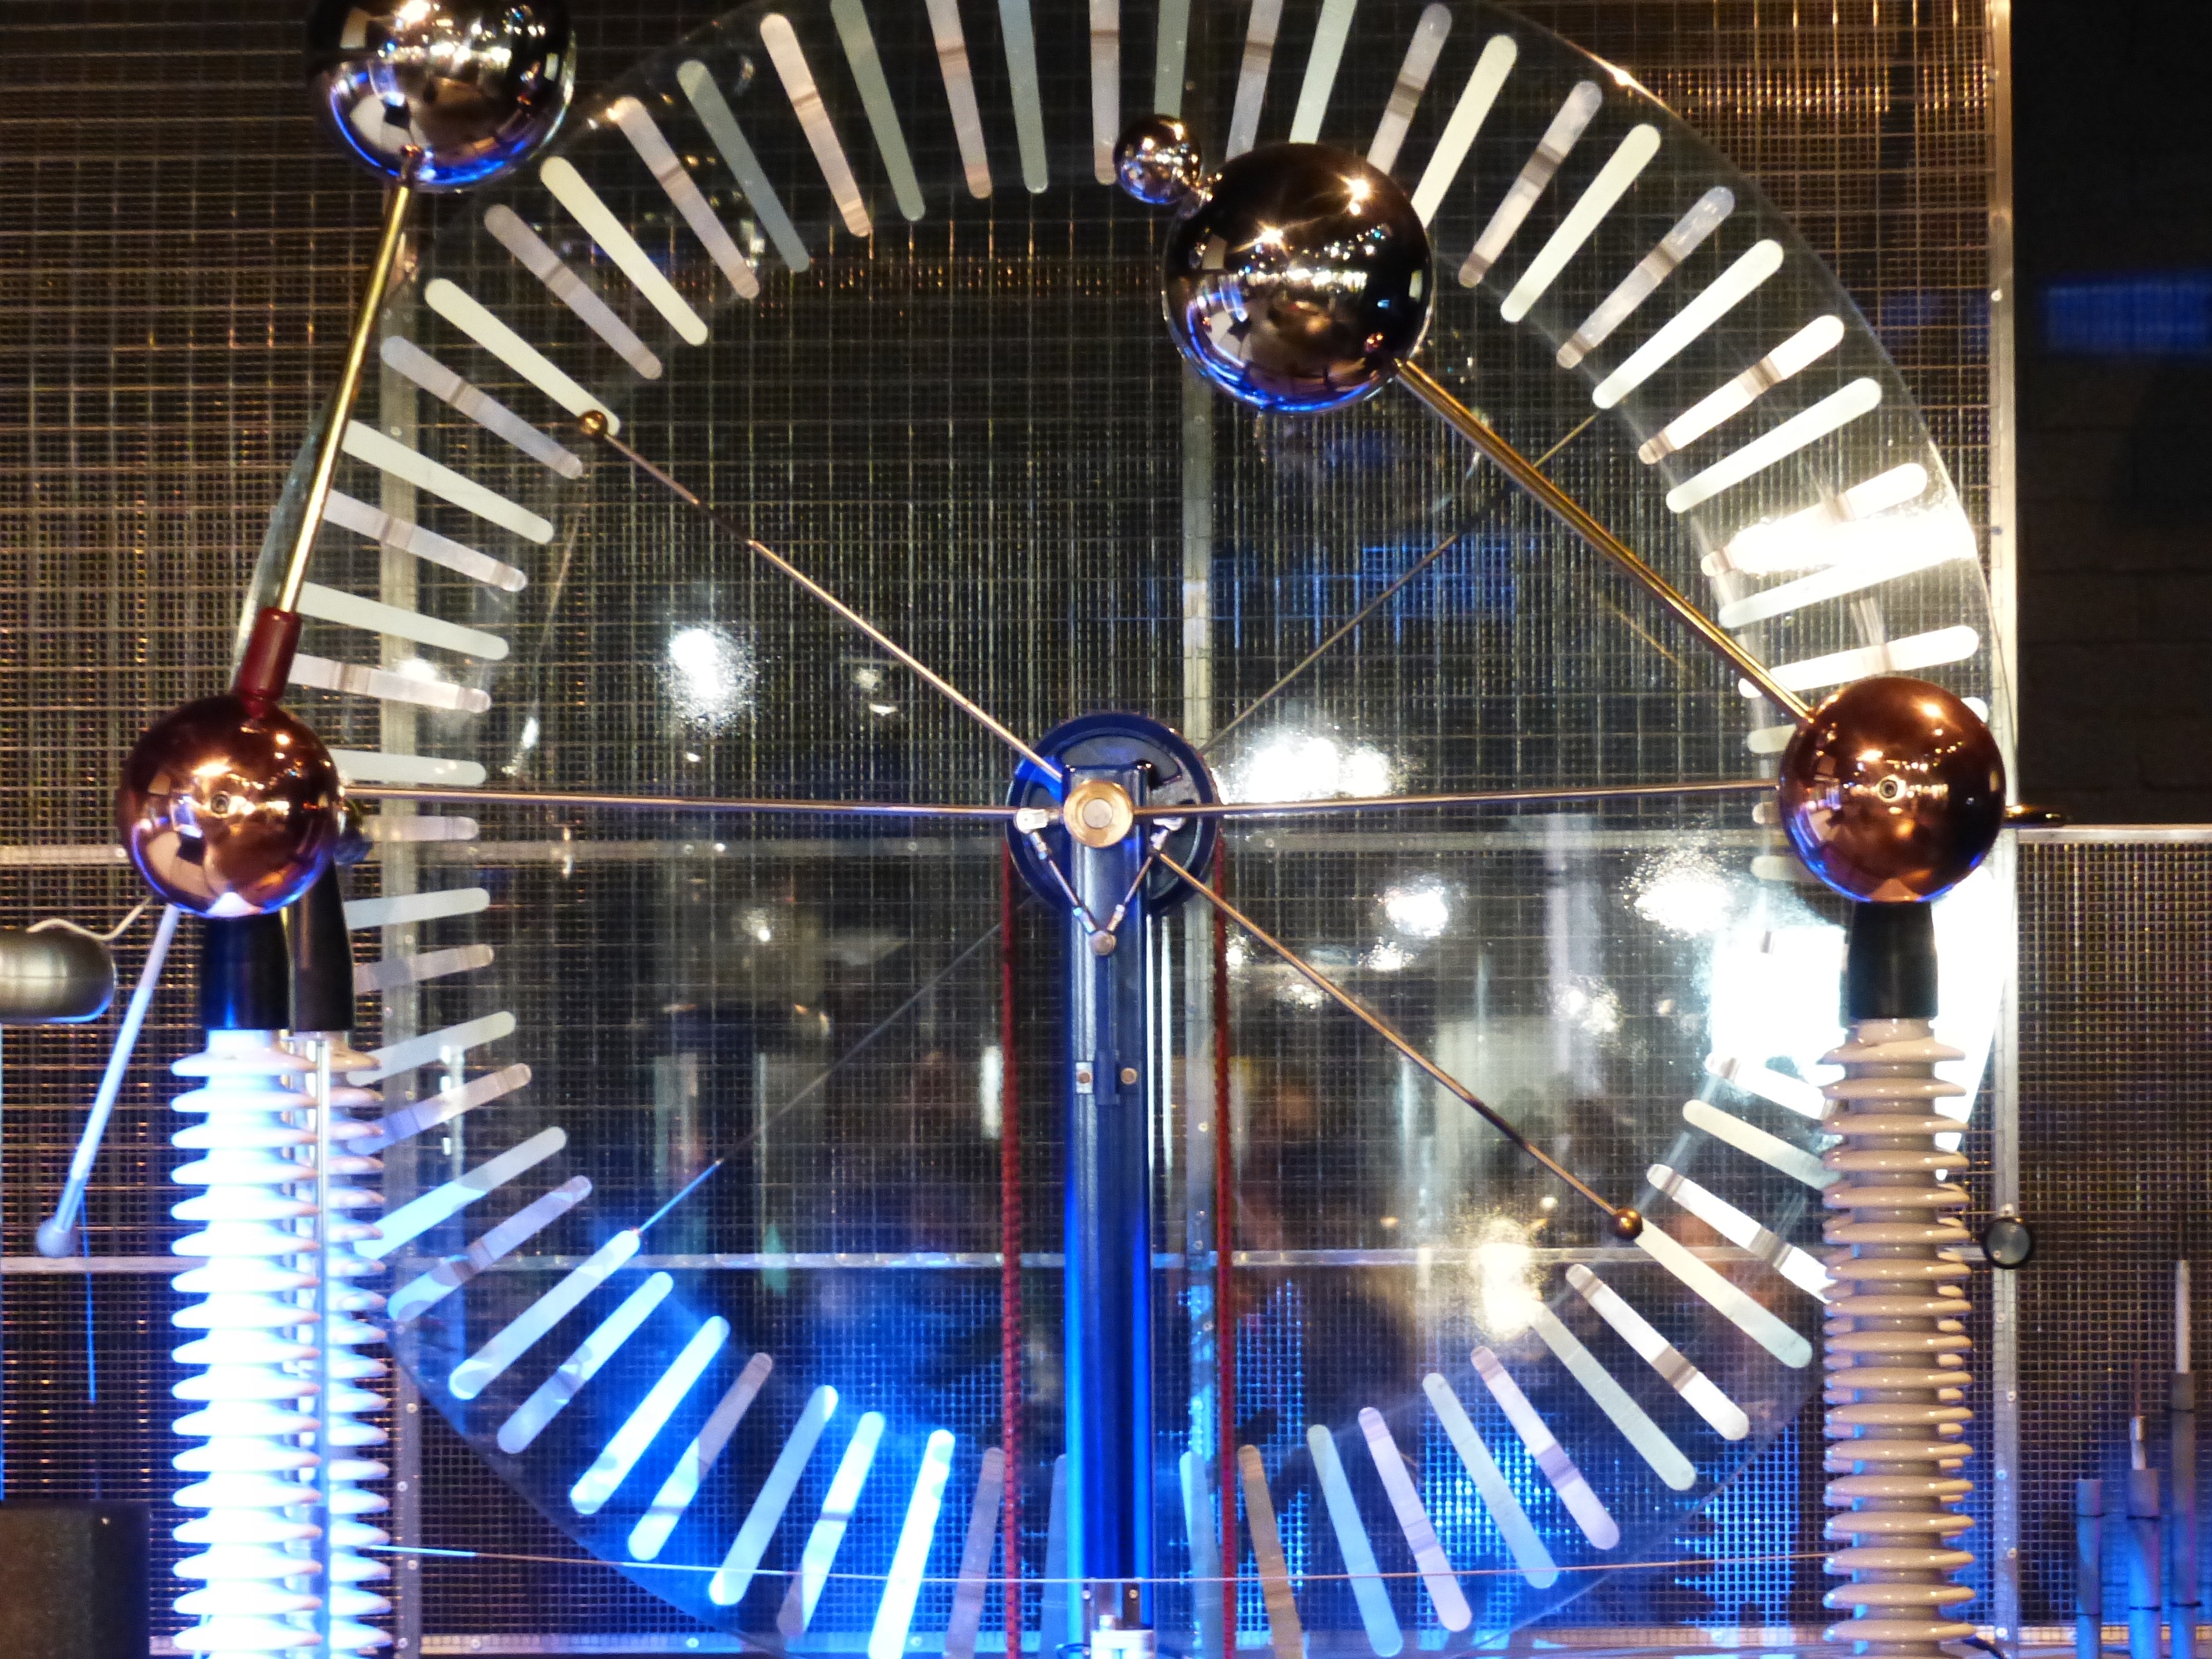
ferris wheel, blue, electricity, process, high voltage, research, science, stage, performance, tourist attraction, experiment, physics, voltage, performing arts, electrostatics, static electricity, electric charge, influenzmaschine, electrostatic generator, electrostatic charge, electrostatic charging, inductors, electrical voltage, voltage generation, electrostatic induction, electric field, wimshurstmaschine, james wimshurst, rotating discs, dc voltage, johan carl wilcke, alessandro volta, wilhelm holtz, elektrisiermaschinen